Conscription

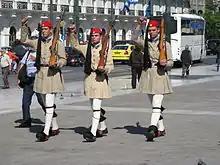
Evzones of the Presidential Guard in front of the Greek Parliament armed with M1 Garands

Universal conscription in China dates back to the State of Qin, which eventually became the Qin Empire of 221 BC. Following unification, historical records show that a total of 300,000 conscript soldiers and 500,000 conscript labourers constructed the Great Wall of China. In the following dynasties, universal conscription was abolished and reintroduced on numerous occasions.